Pit stop

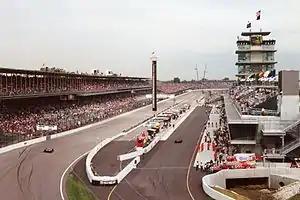
Indianapolis Motor Speedway Formula One pit lane and garages (right) adjacent to the oval racing lane.

In motorsports, a pit stop is a pause for refuelling, new tyres, repairs, mechanical adjustments, a driver change, as a penalty, or any combination of the above. These stops occur in an area called the pits, most commonly accessed via a pit lane which runs parallel to the start/finish straightaway of the track and is connected to it at each end. Along this lane is a row of garages (typically one per team or car) outside which the work is done in a "pit box". Pit stop work is carried out by the pit crew of up to twenty mechanics, depending on the series regulations, while the driver often waits in the vehicle (except where a driver change is involved or in motorbike racing).